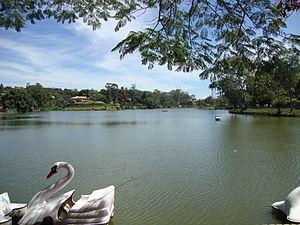
Miguel Pereira est une municipalité brésilienne de l'État de Rio de Janeiro et la microrégion de Vassouras.